George Andguladze

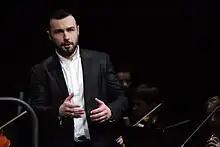

George Andguladze (born August 6, 1984) is a Georgian operatic bass.